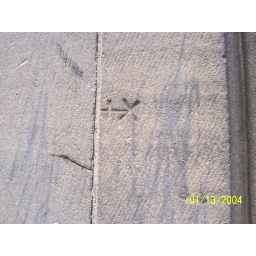
runes carved into the doorjam of one of the doors in the castle grounds